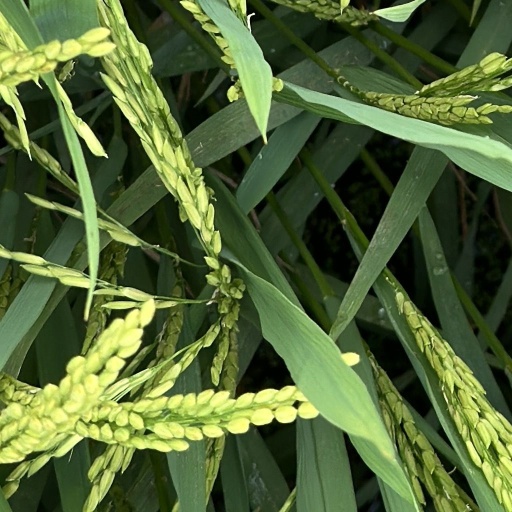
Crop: rice